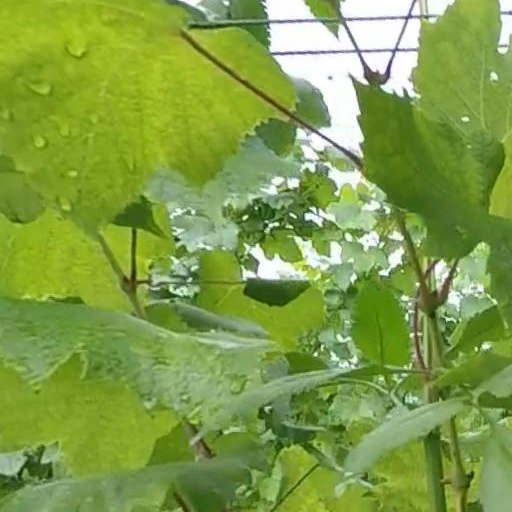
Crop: grape